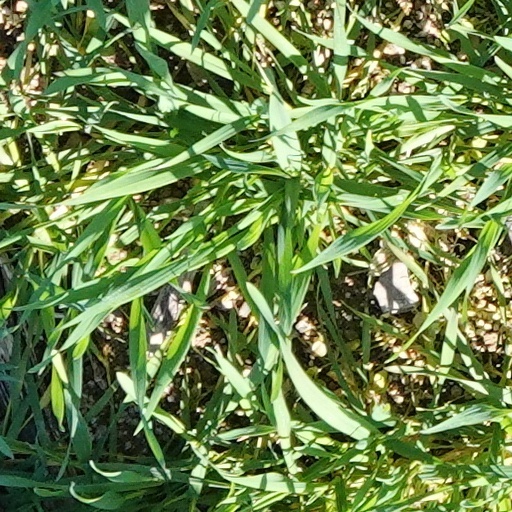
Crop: wheat